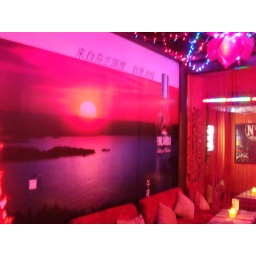
Finlandia wall mural in the Lounge bar channel